Hexigten Banner

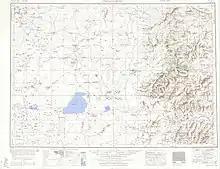
Map including areas in modern-day Hexigten Banner (AMS, 1953)

It was named after the Khishigten Mongol clan, who were considered to be the descendants of the Kheshig, the imperial guard and shock troops of the Mongol Empire.